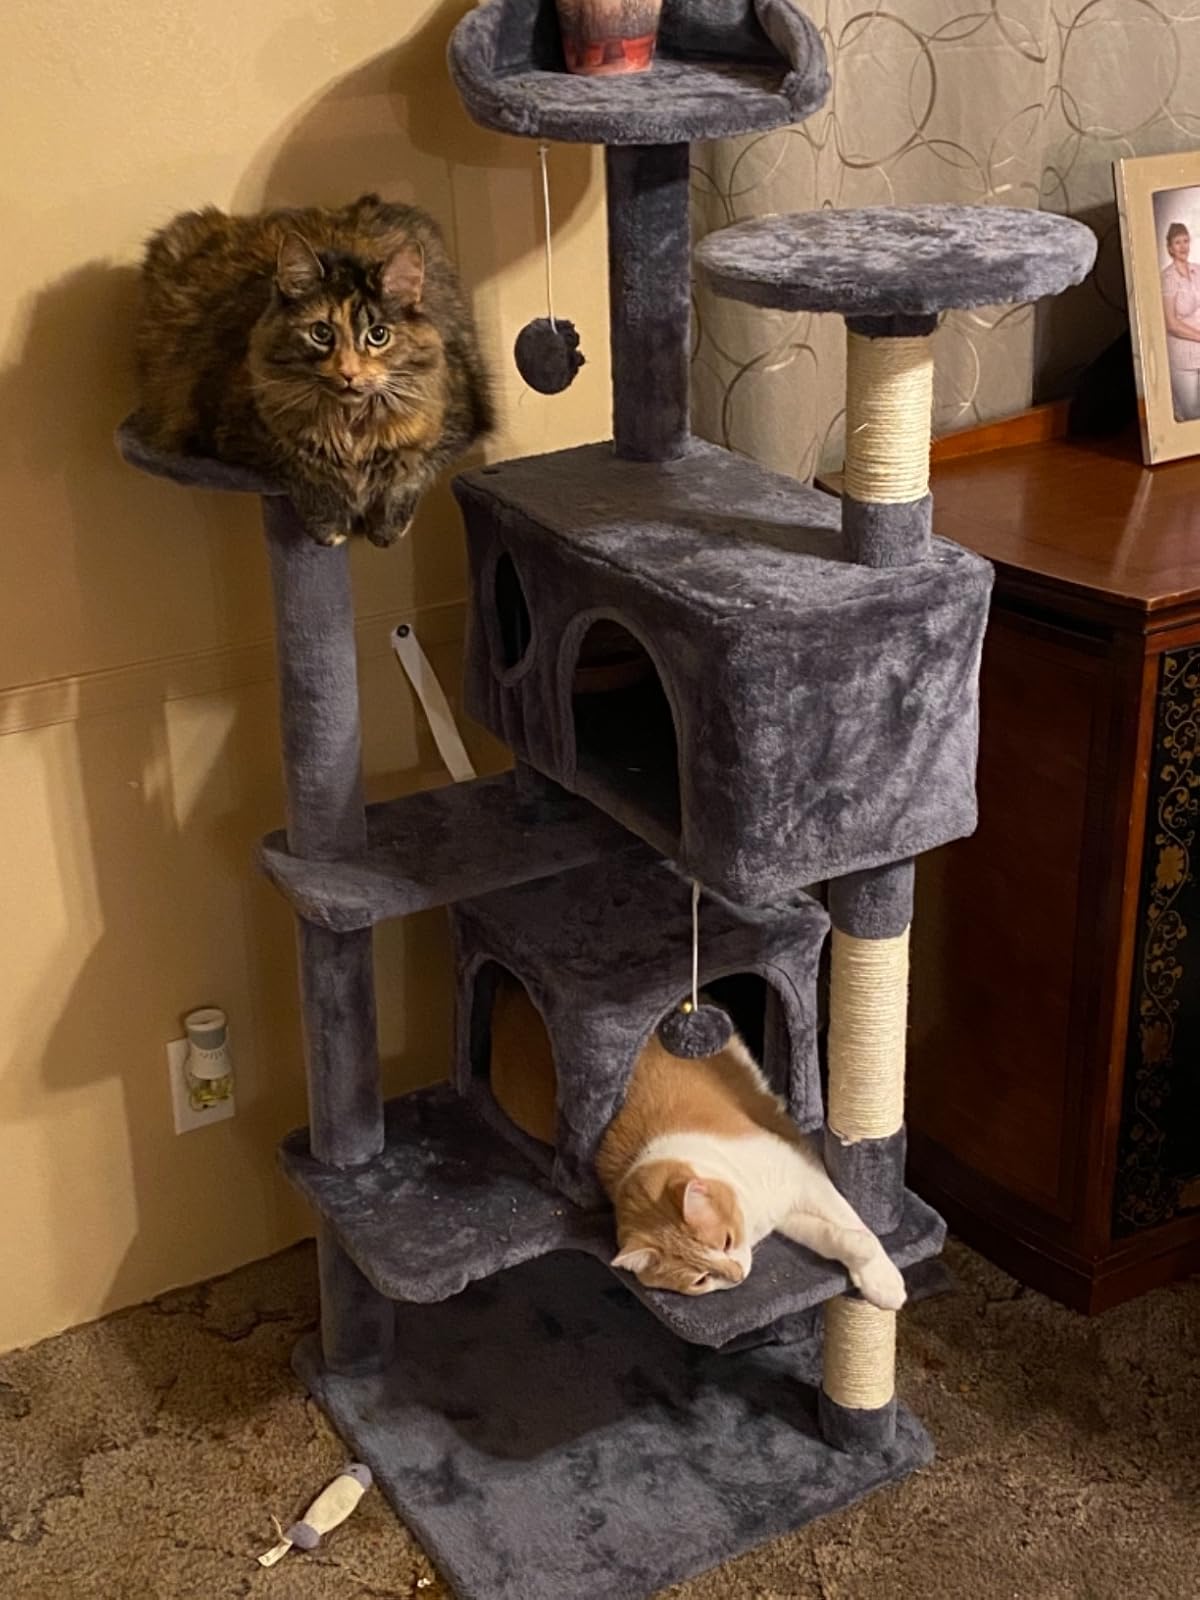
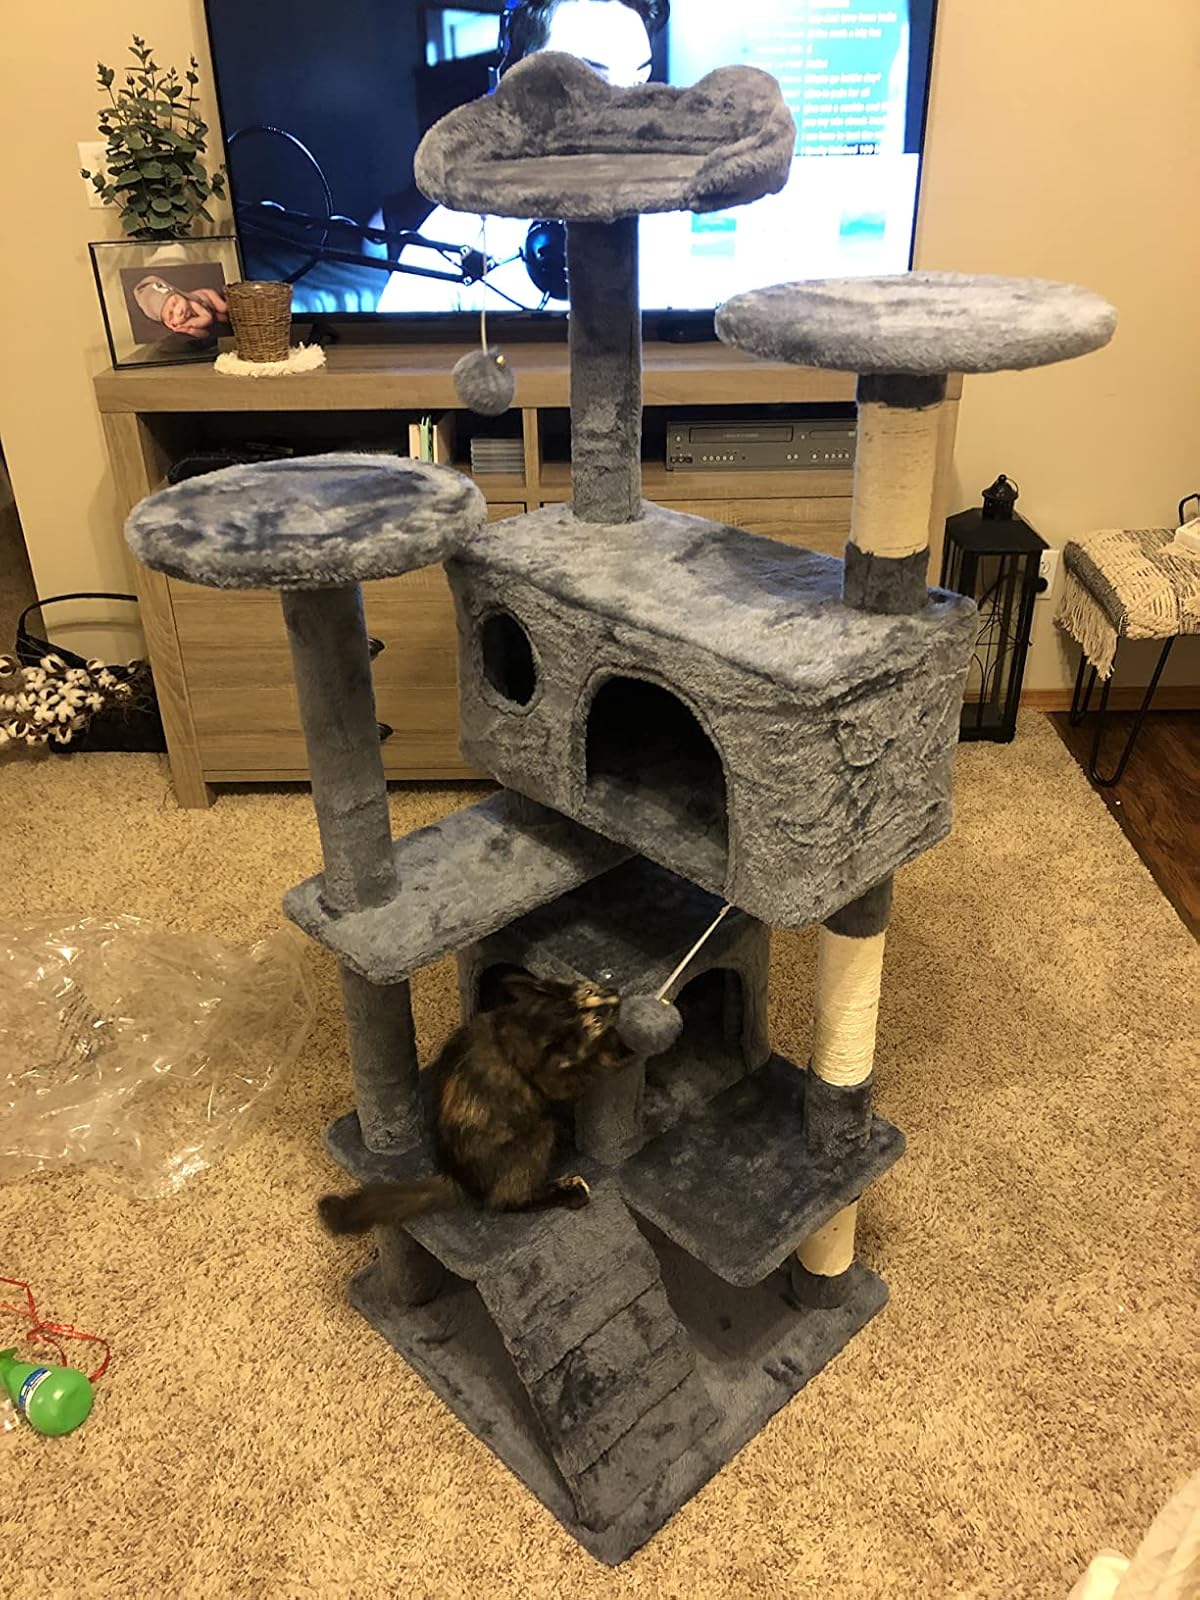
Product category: items_cat tree
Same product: yes